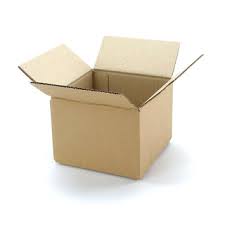
Waste category: cardboard